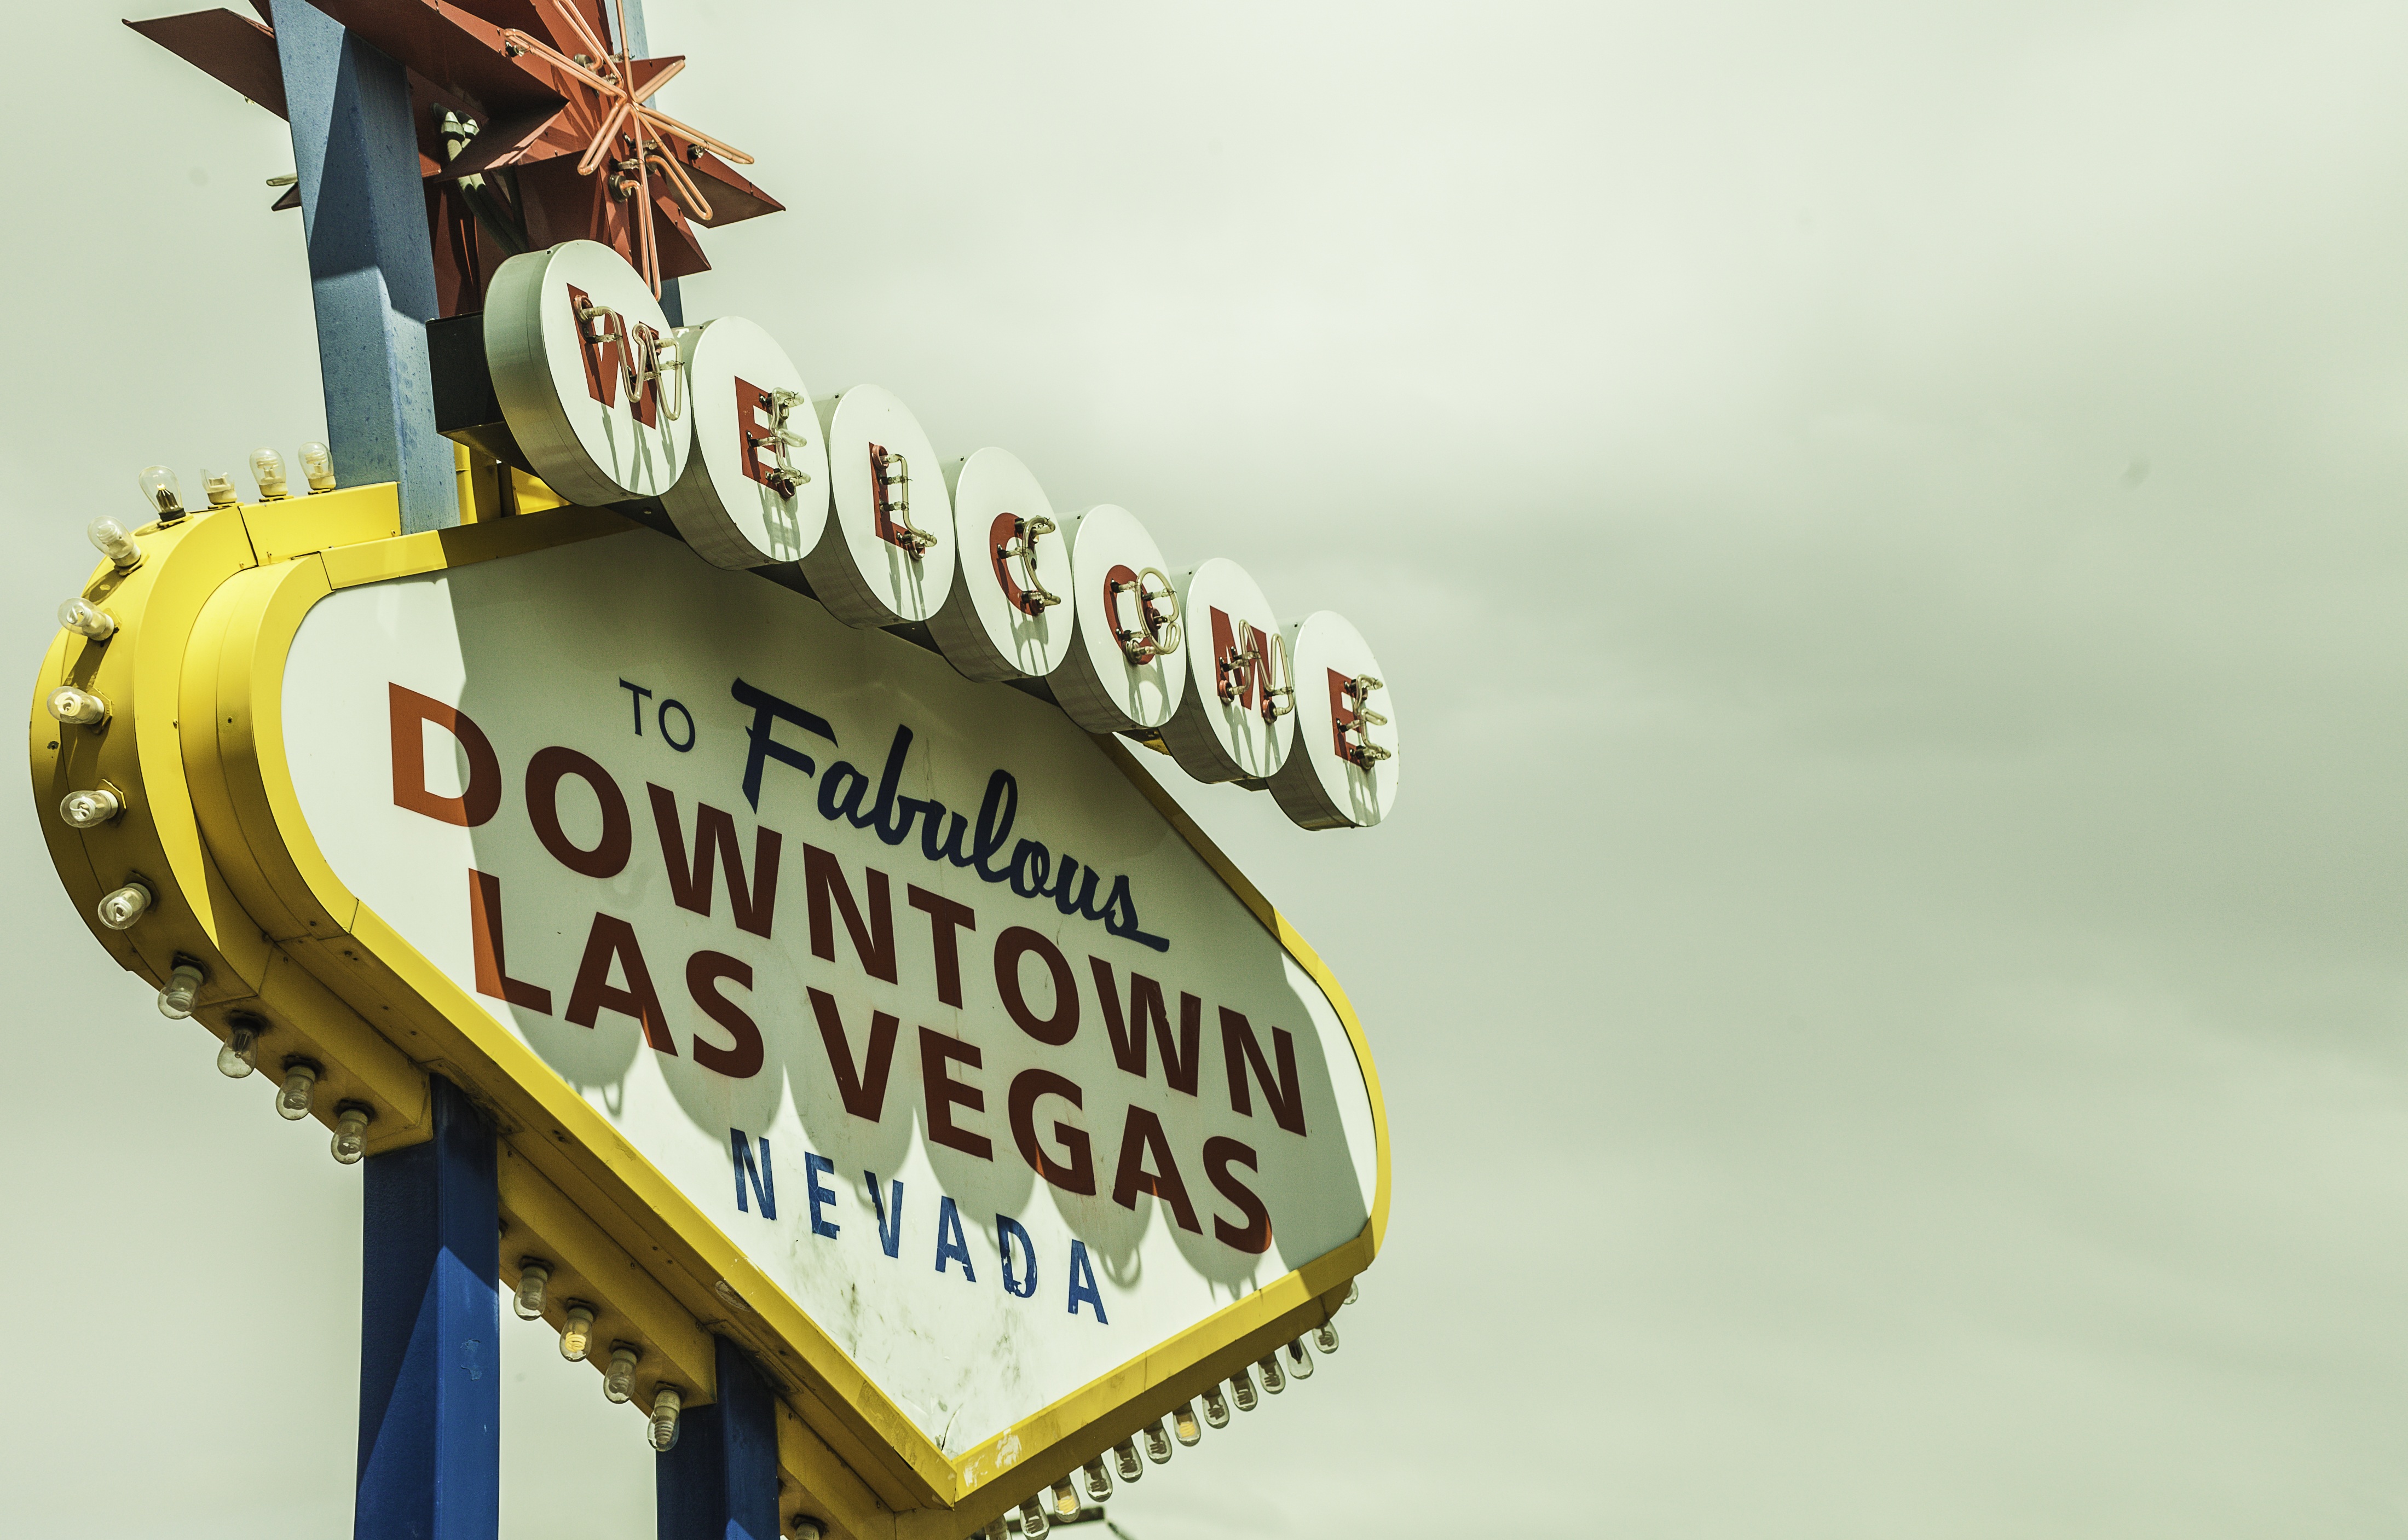
architecture, city, travel, sign, amusement park, symbol, usa, america, landmark, tourism, neon, gamble, bright, welcome, famous, vegas, nevada, casino, gambling, gaming, strip, poker, las vegas, sin, sin city, amusement ride, downtown las vegas